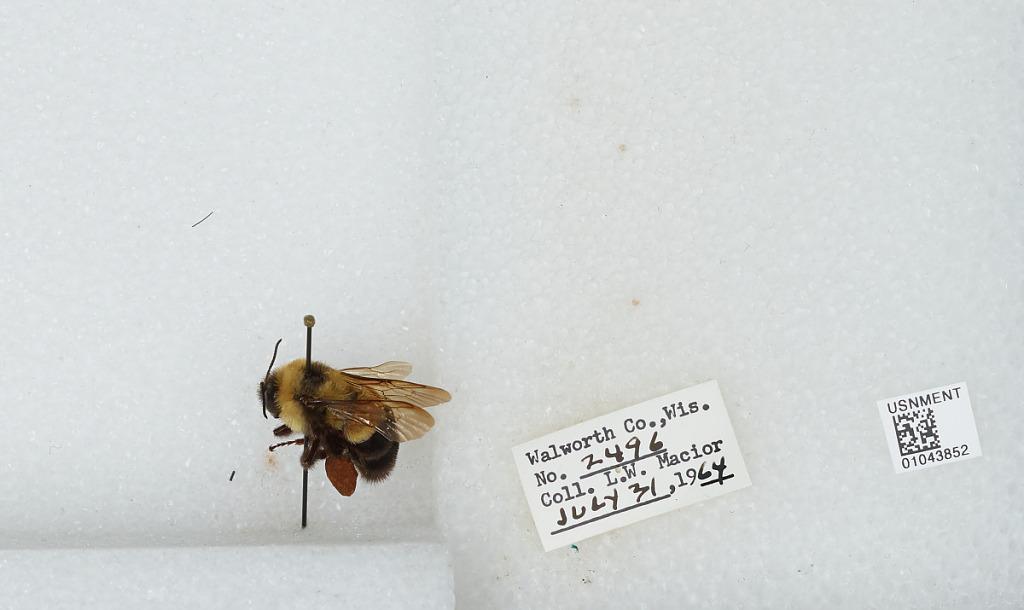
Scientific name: Bombus (Bombus) affinis Cresson
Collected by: L. Macior
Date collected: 1964-7-31
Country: United States
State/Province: Wisconsin
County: Walworth
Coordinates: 42.67, -88.54